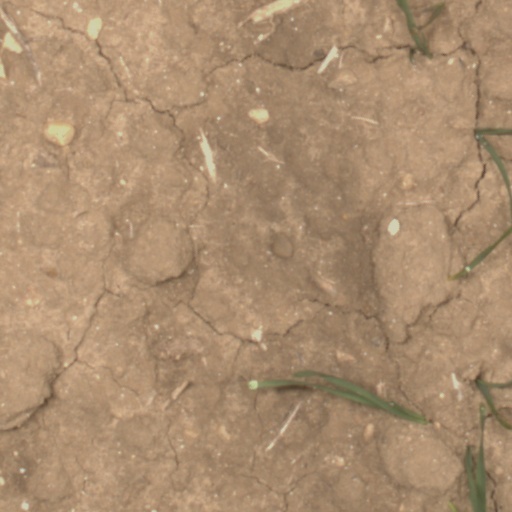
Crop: wheat